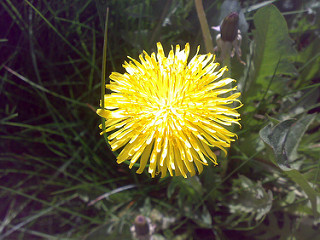
Flower: dandelion